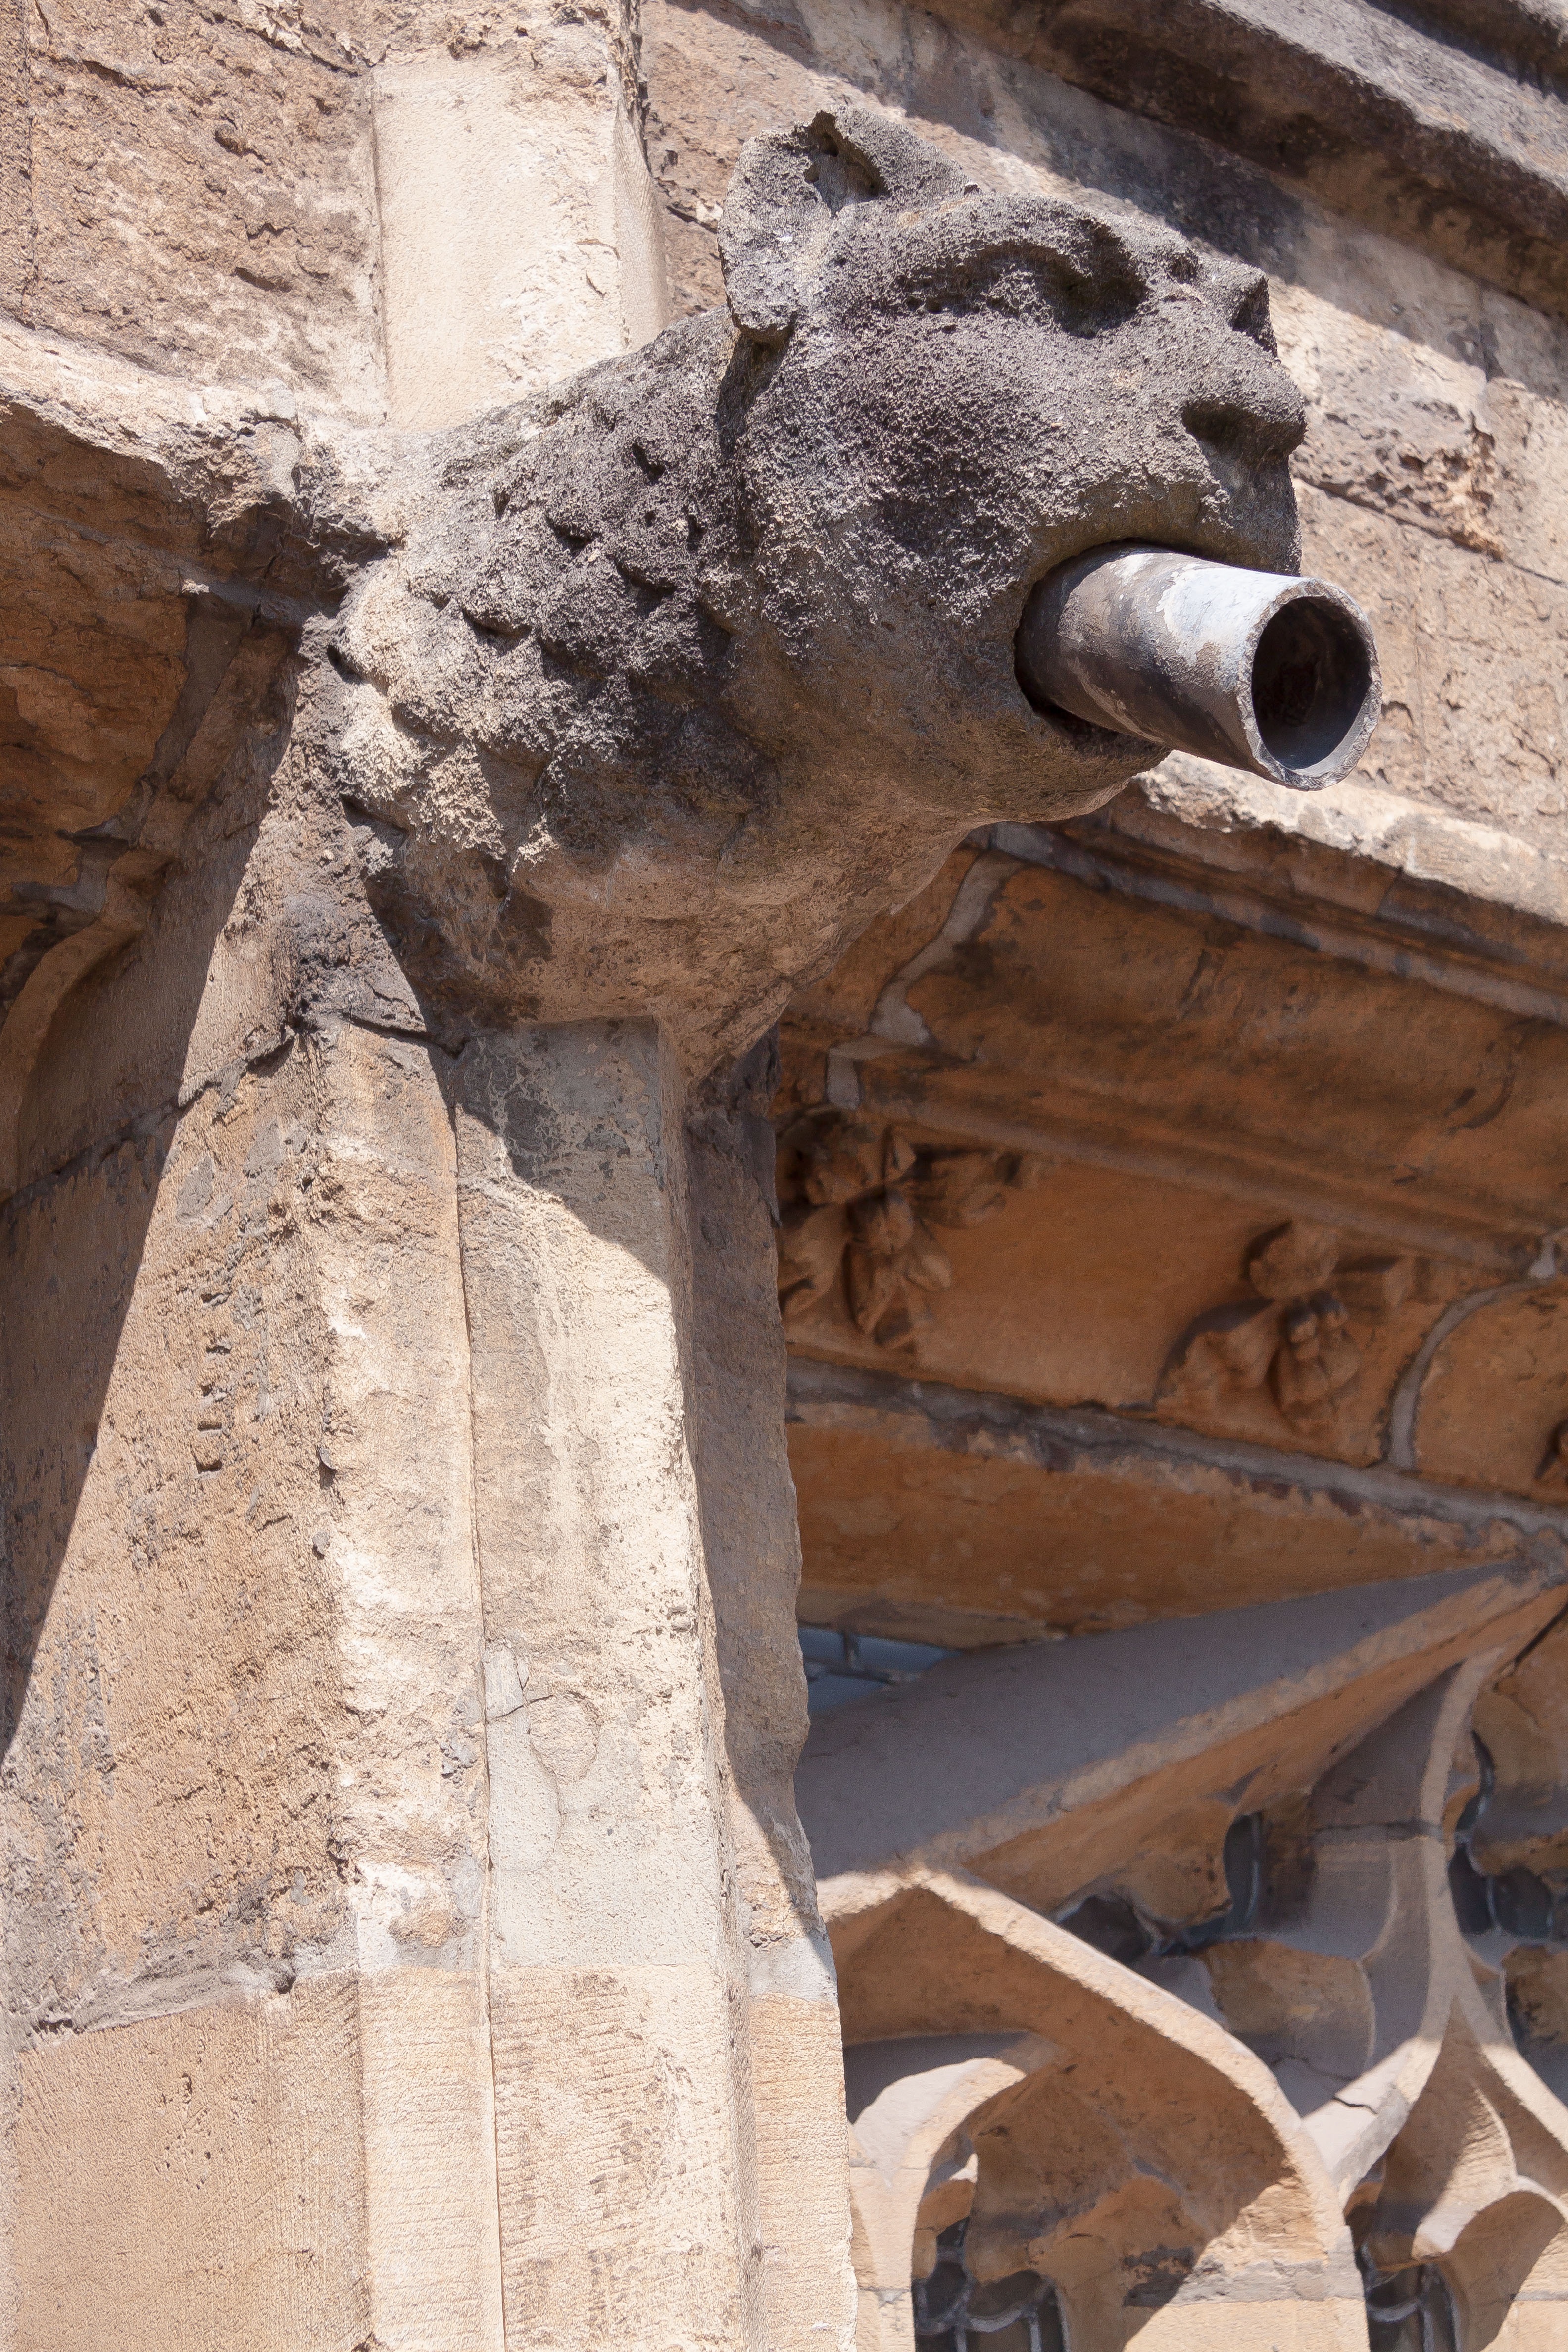
rock, architecture, structure, building, stone, monument, statue, arch, column, foot, lion, drainage, gothic, gargoyle, sculpture, art, figure, temple, ruins, head, history, carving, lion head, mythical creatures, spit, animal head, ancient history